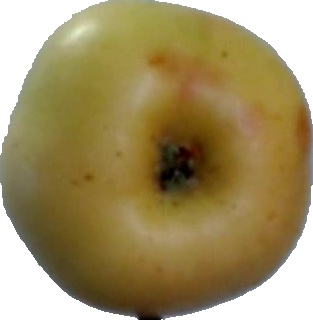
Label: apple_6